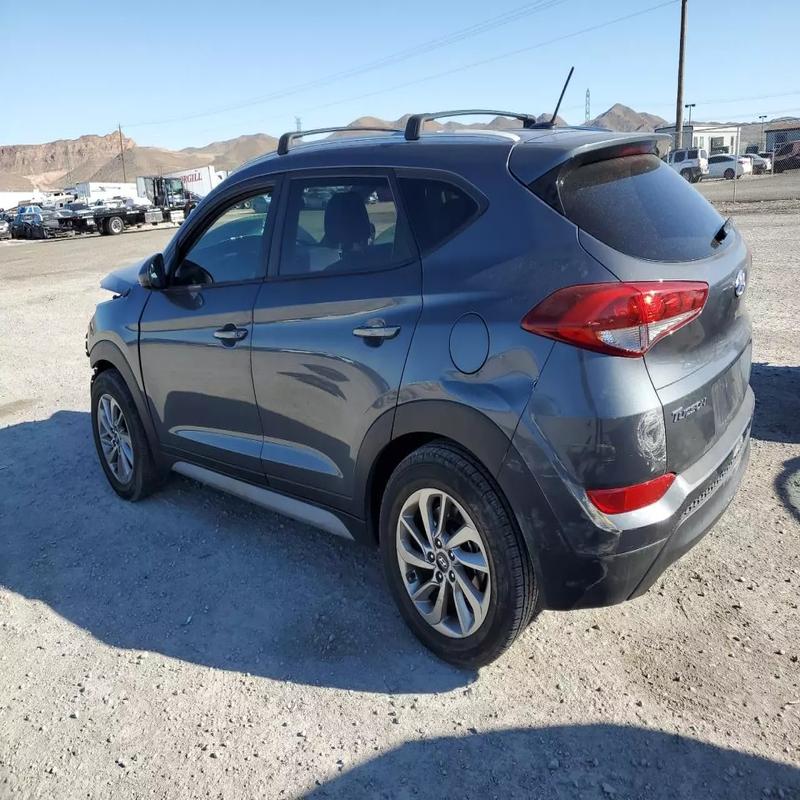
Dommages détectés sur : pare-choc arrière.
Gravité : mineur